Transitional fossil

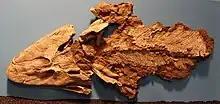
"Tiktaalik roseae" had spiracles (air holes) above the eyes.

The hominid "Australopithecus afarensis" represents an evolutionary transition between modern bipedal humans and their quadrupedal ape ancestors. A number of traits of the "A. afarensis" skeleton strongly reflect bipedalism, to the extent that some researchers have suggested that bipedality evolved long before "A. afarensis". In overall anatomy, the pelvis is far more human-like than ape-like. The iliac blades are short and wide, the sacrum is wide and positioned directly behind the hip joint, and there is clear evidence of a strong attachment for the knee extensors, implying an upright posture.